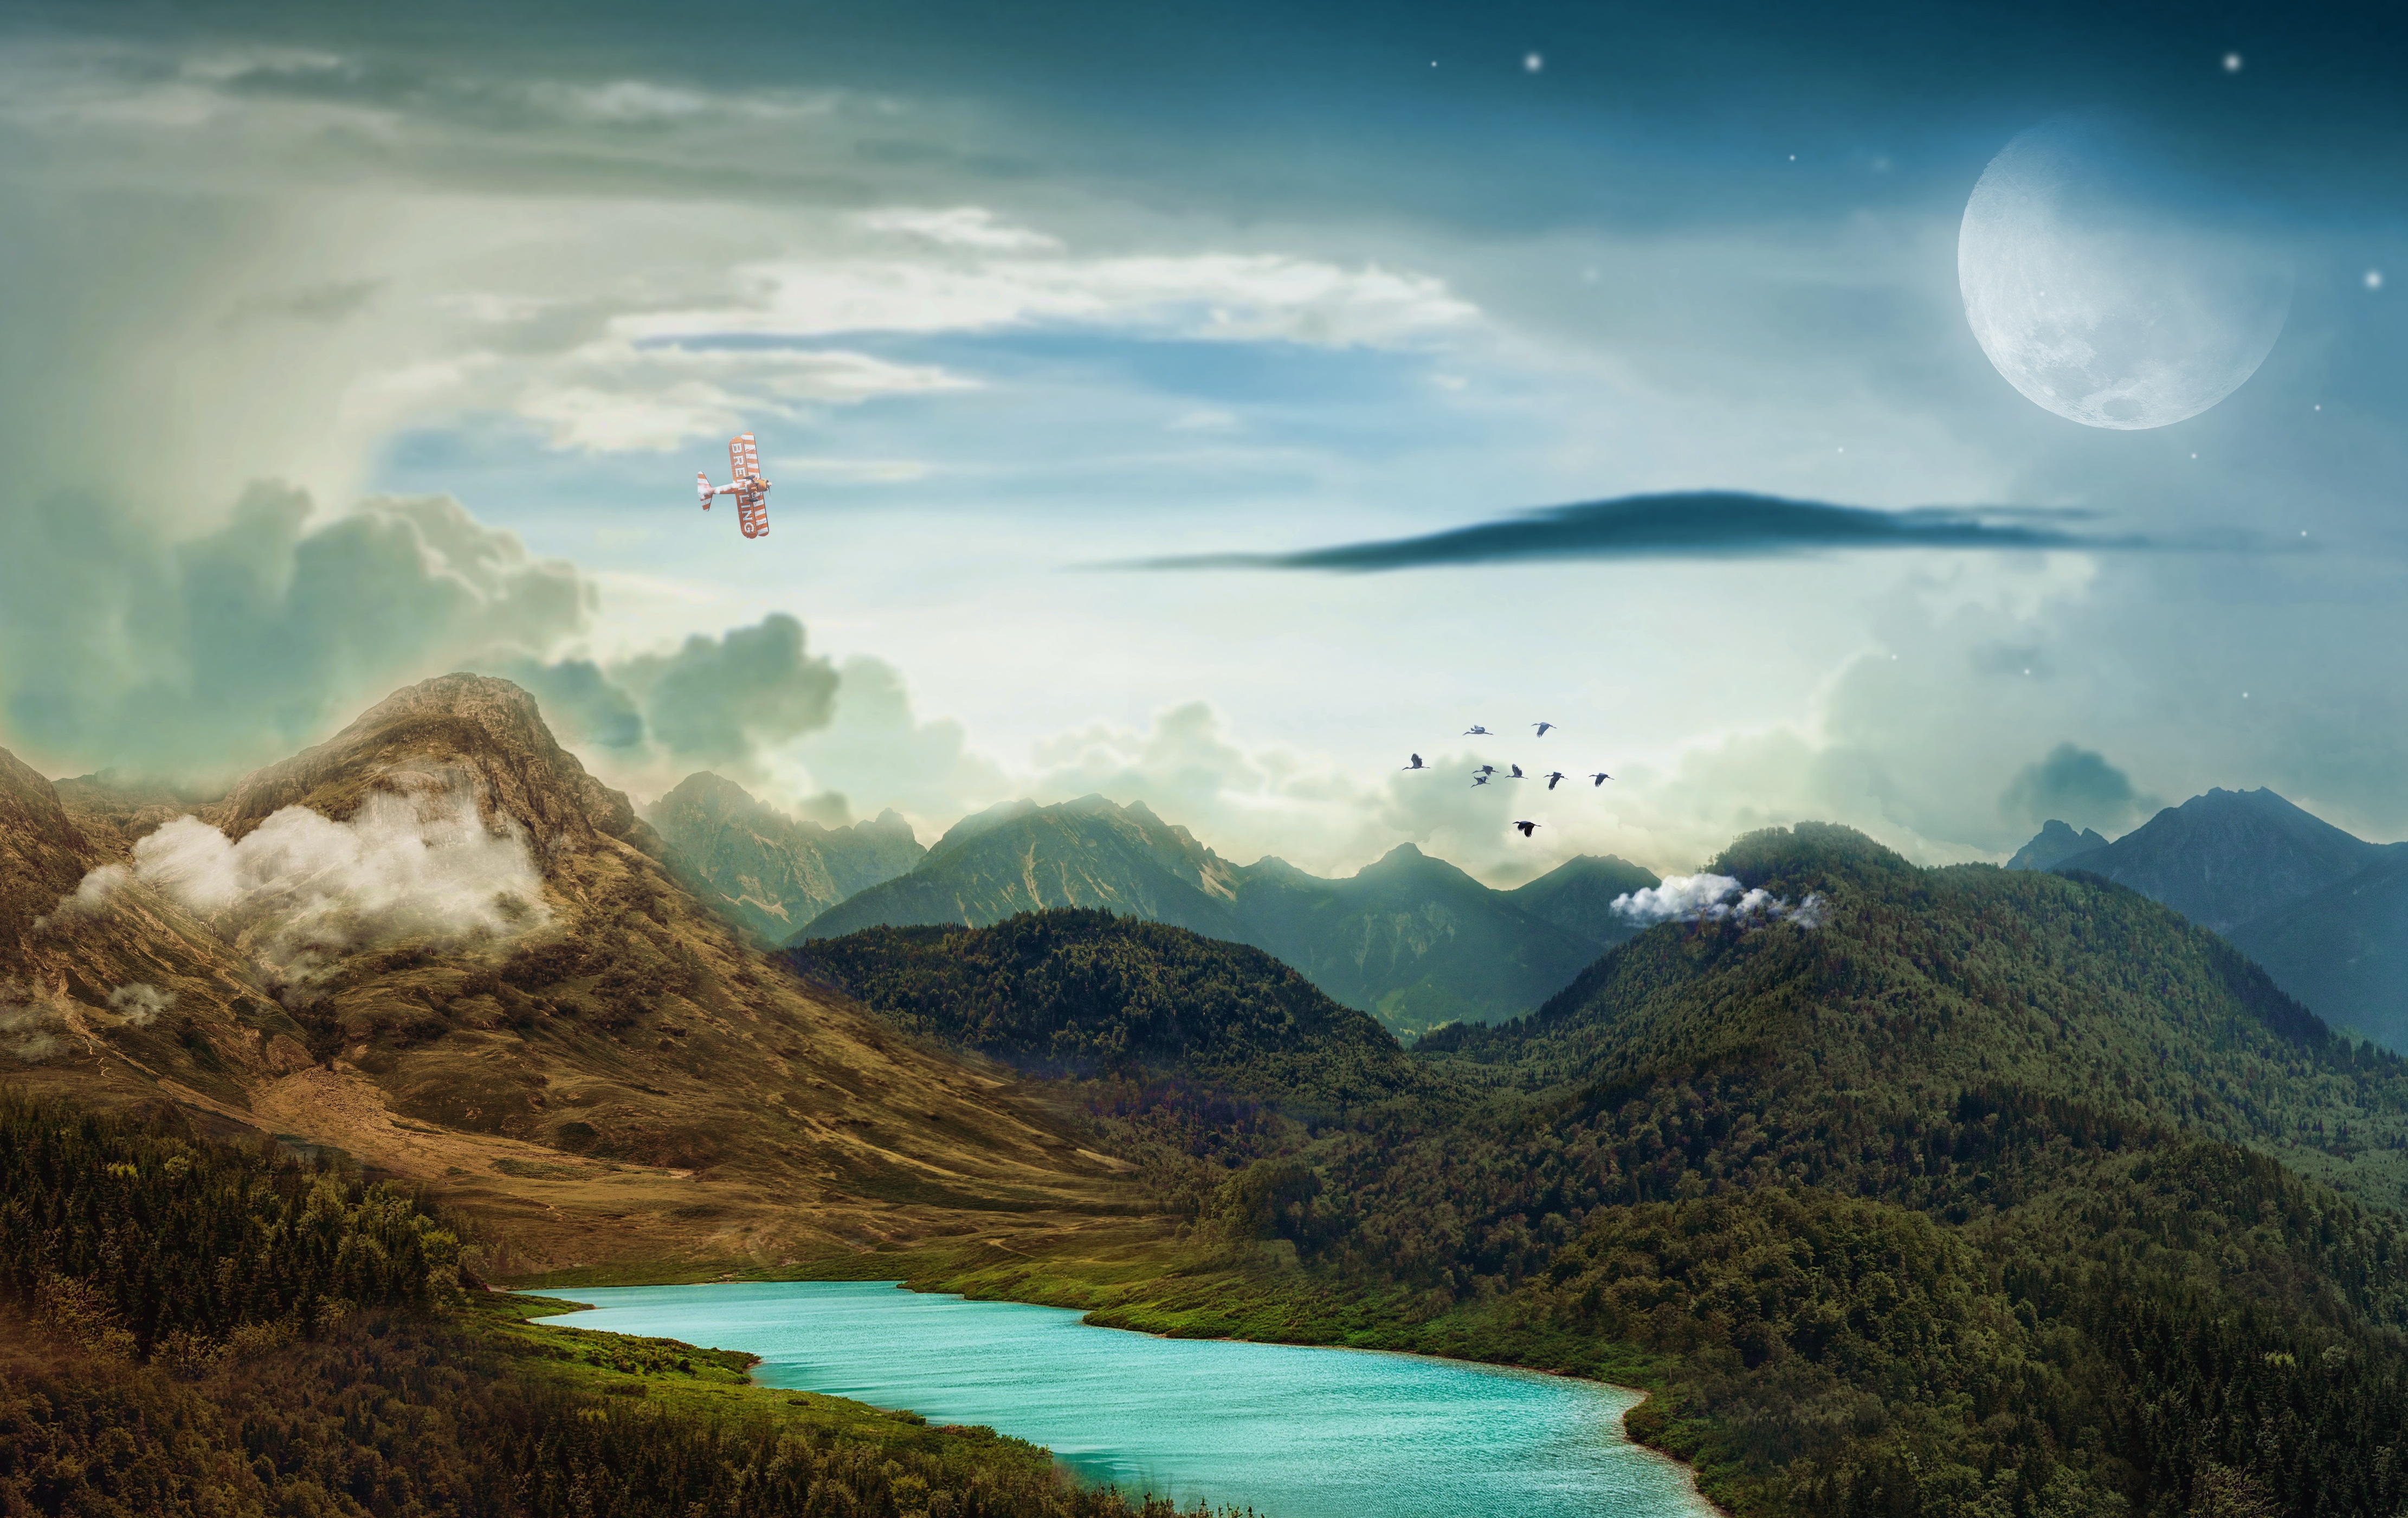
landscape, nature, mountain, cloud, sky, night, morning, hill, lake, mountain range, evening, moon, plain, mountains, grassland, plateau, surreal, day, loch, screenshot, atmospheric phenomenon, mountainous landforms, computer wallpaper